Karlova Ves

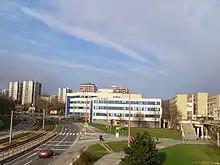
Post office and hospital in Karlova Ves

Karlova Ves features 5 high-schools, 4 elementary schools and 11 kindergartens. Mlynská dolina, part of Karlova Ves, features numerous universities and university dormitories.